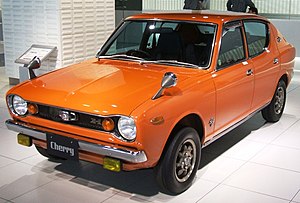
Nissan Cherry / Første generation (E10)
Datsun Cherry sedan (E10, 1972−1975)
Nissan Cherry var en personbilsmodel fra den japanske bilfabrikant Nissan. Bilen blev i Europa frem til 1982 primært solgt under varemærket Datsun.